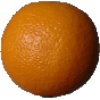
Label: Orange 1